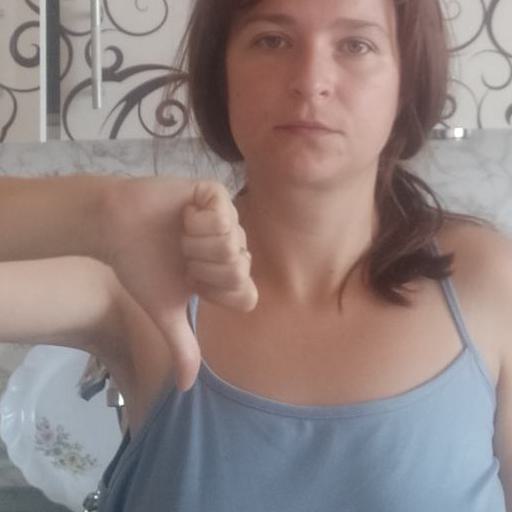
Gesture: dislike